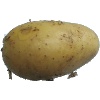
Label: Potato White 1